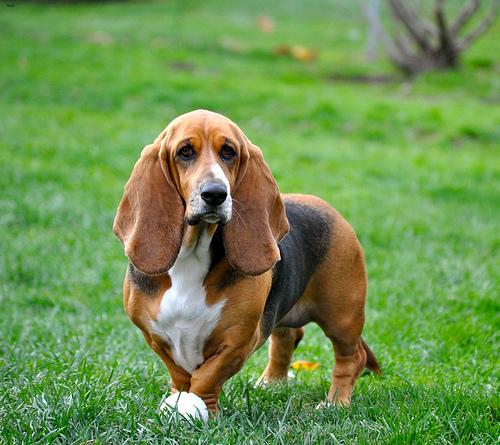
Breed: basset hound